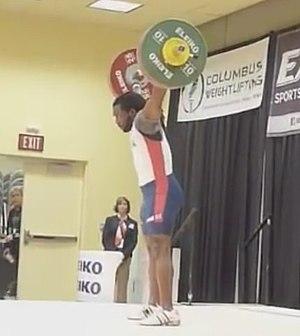
Kendrick Farris, né le 2 juillet 1986 à Shreveport, est un haltérophile américain. Il est entraîné par Kyle Pierce.